Der Blaue Reiter

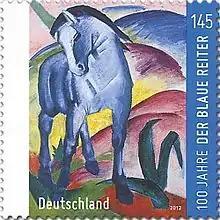
100th-anniversary postage stamp, Germany (2012)

The name of the movement is the title of a painting that Kandinsky created in 1903, but it is unclear whether it is the origin of the name of the movement as Professor Klaus Lankheit learned that the title of the painting had been overwritten. Kandinsky wrote 20 years later that the name is derived from Marc's enthusiasm for horses and Kandinsky's love of riders, combined with a shared love of the color blue. For Kandinsky, blue was the color of spirituality; the darker the blue, the more it awakened human desire for the eternal (as he wrote in his 1911 book "On the Spiritual in Art").